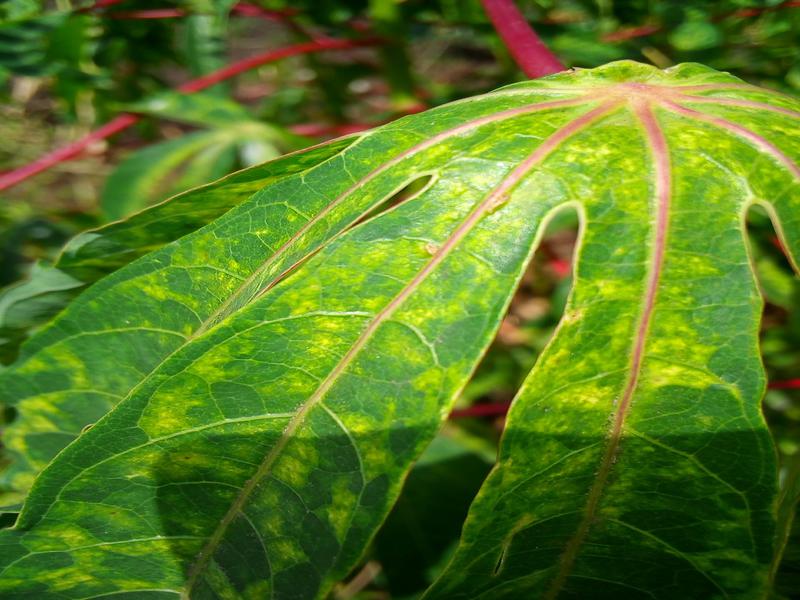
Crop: cassava
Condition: mosaic_disease